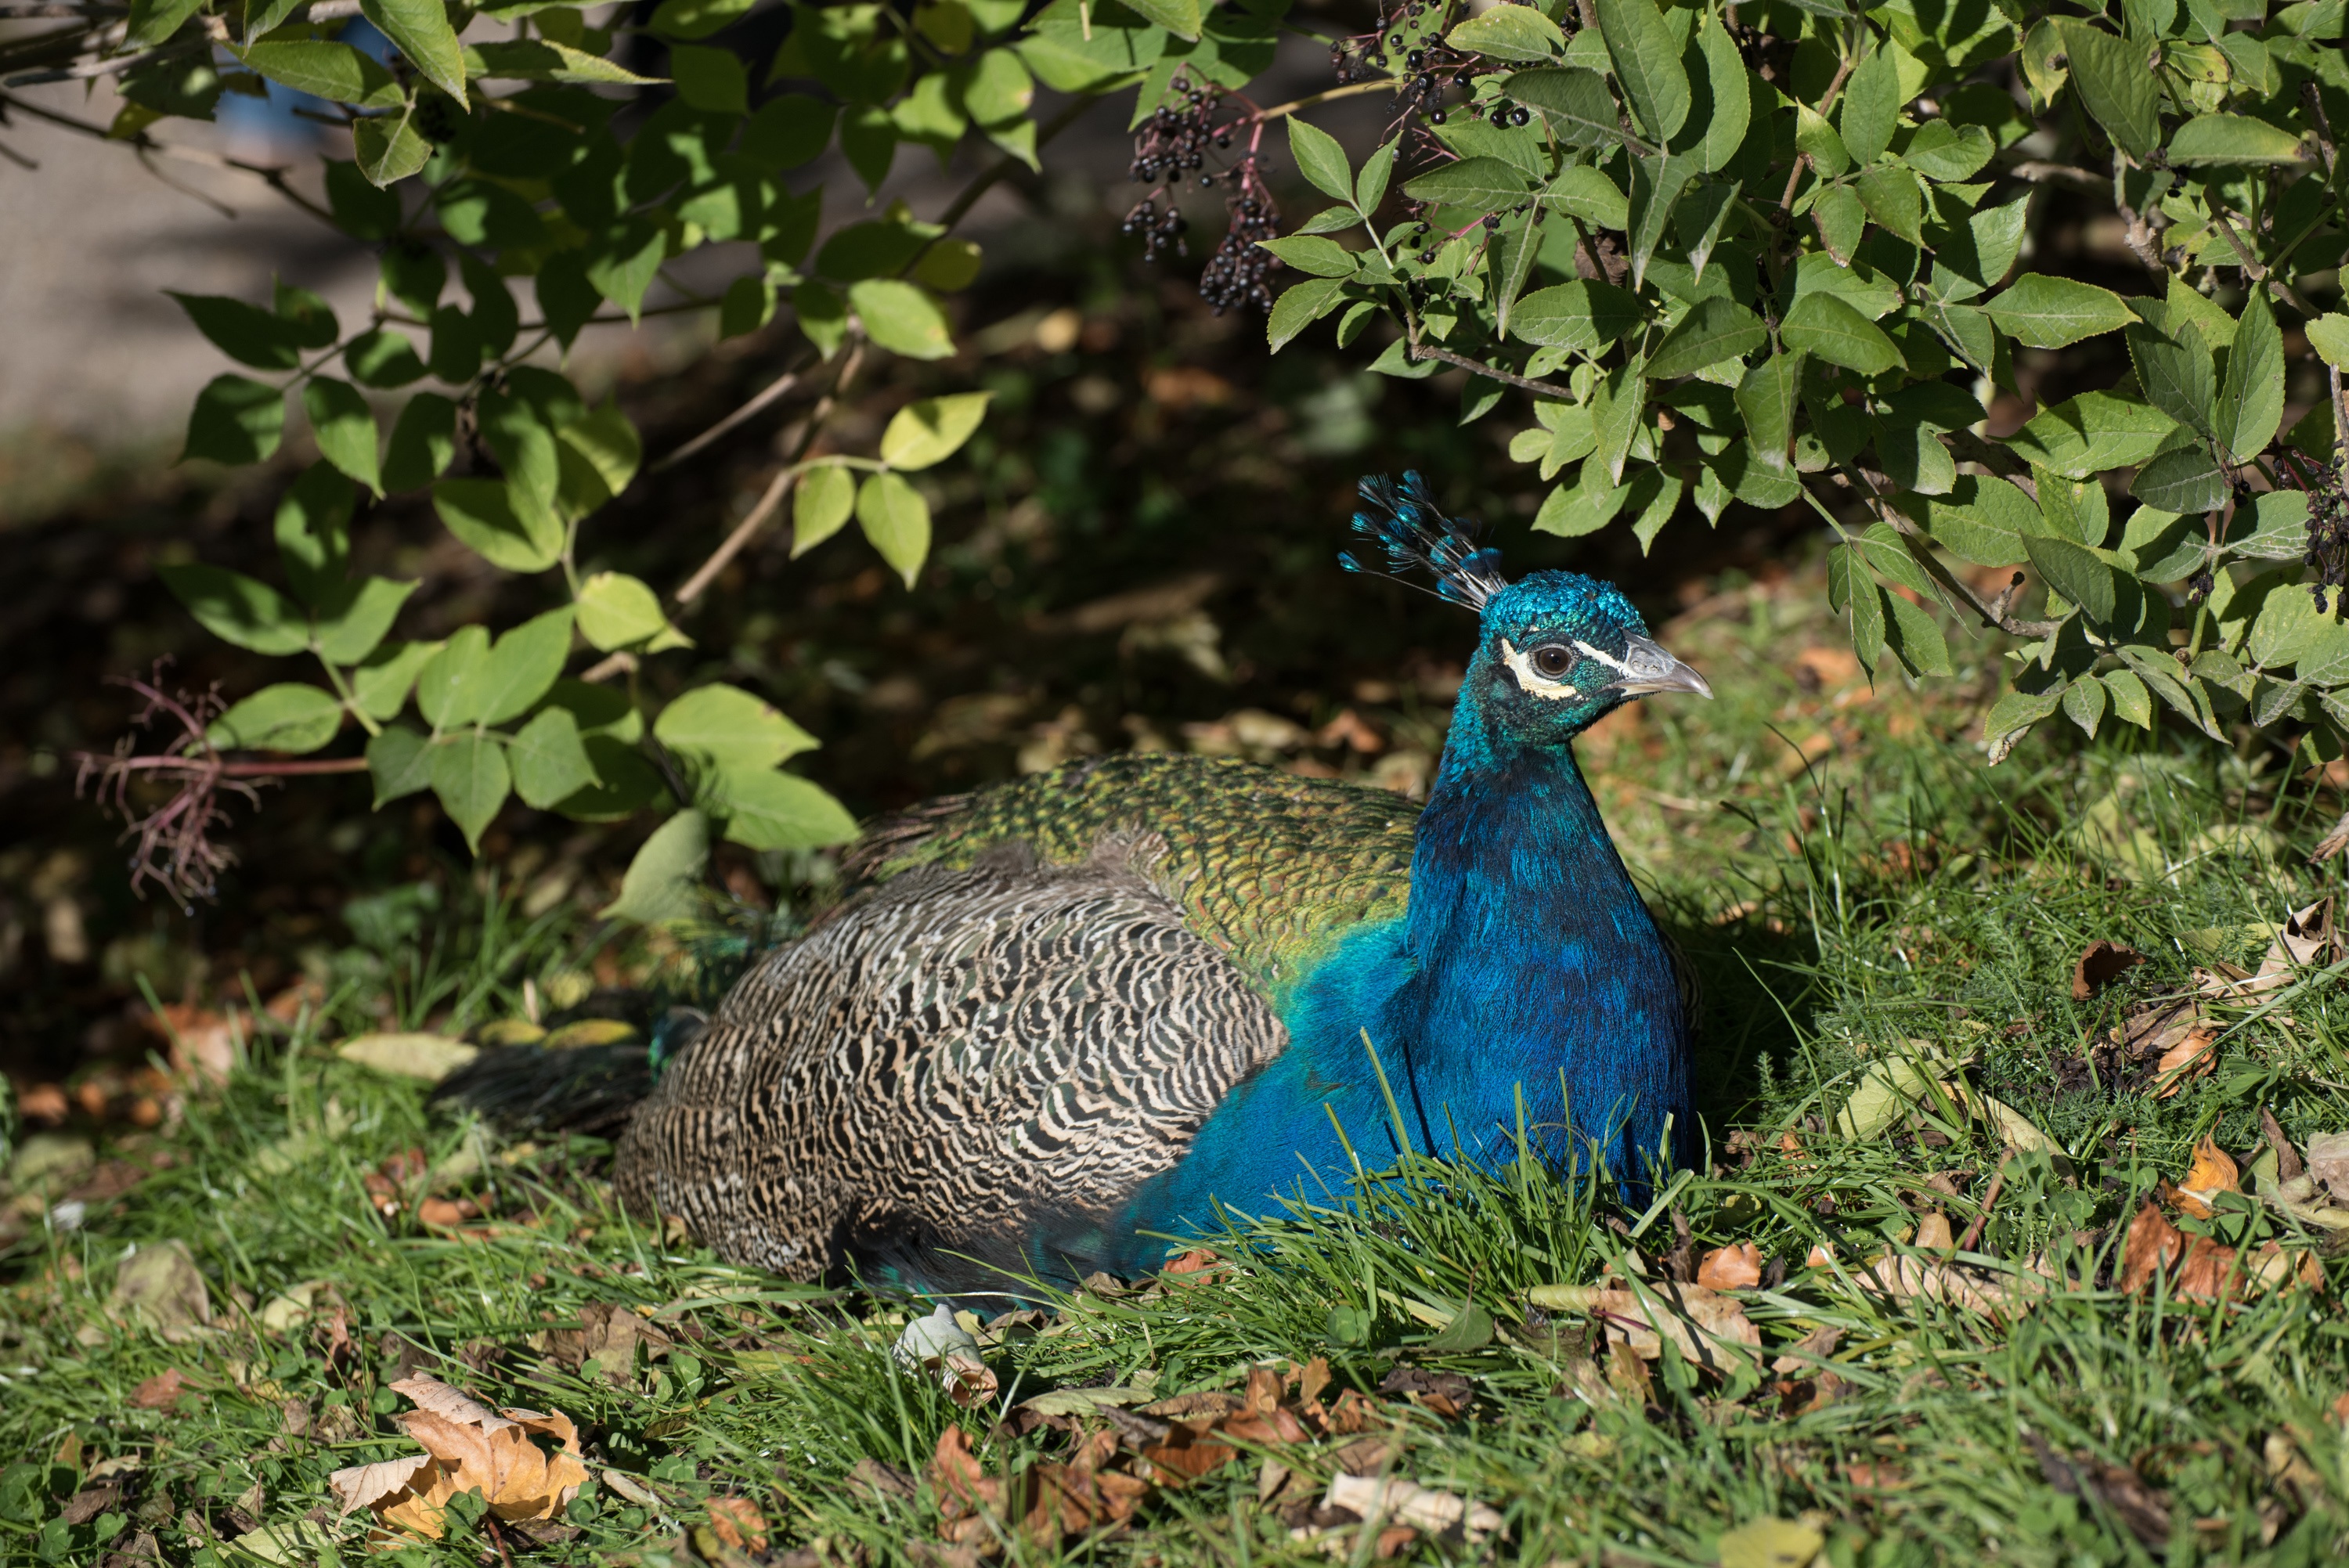
bird, wildlife, natural, blue, garden, fowl, fauna, peacock, colors, galliformes, beautiful, peafowl, phasianidae